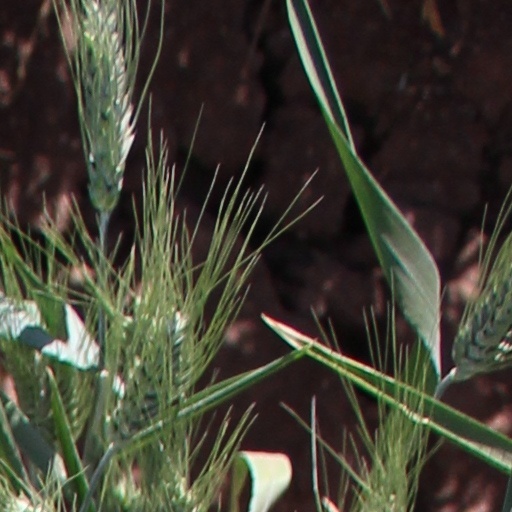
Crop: wheat